Frank Albo

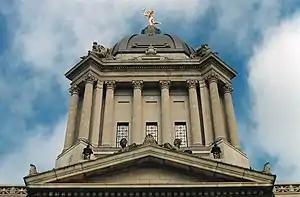
The Manitoba Legislative Building

In 2001, Albo began research into the Freemasonic and Hermetic influence on the design of the Manitoba Legislative Building after noticing two Egyptian sphinxes on the building's roof. Albo received government funding and support to conduct extensive research and freely explore the building, which enabled him to uncover its esoteric principles of design. This included hidden hieroglyphic inscriptions, the architect emulation of Solomon's Temple, and the architect of sacred geometry, and numerological codes, including the golden ratio, the Fibonacci sequence, and a tribute to the numbers "666" and "13". Albo concluded that British architect Frank Worthington Simon, himself a Freemason, had designed the edifice as "a temple [to Hermetic wisdom] masquerading as a government building."